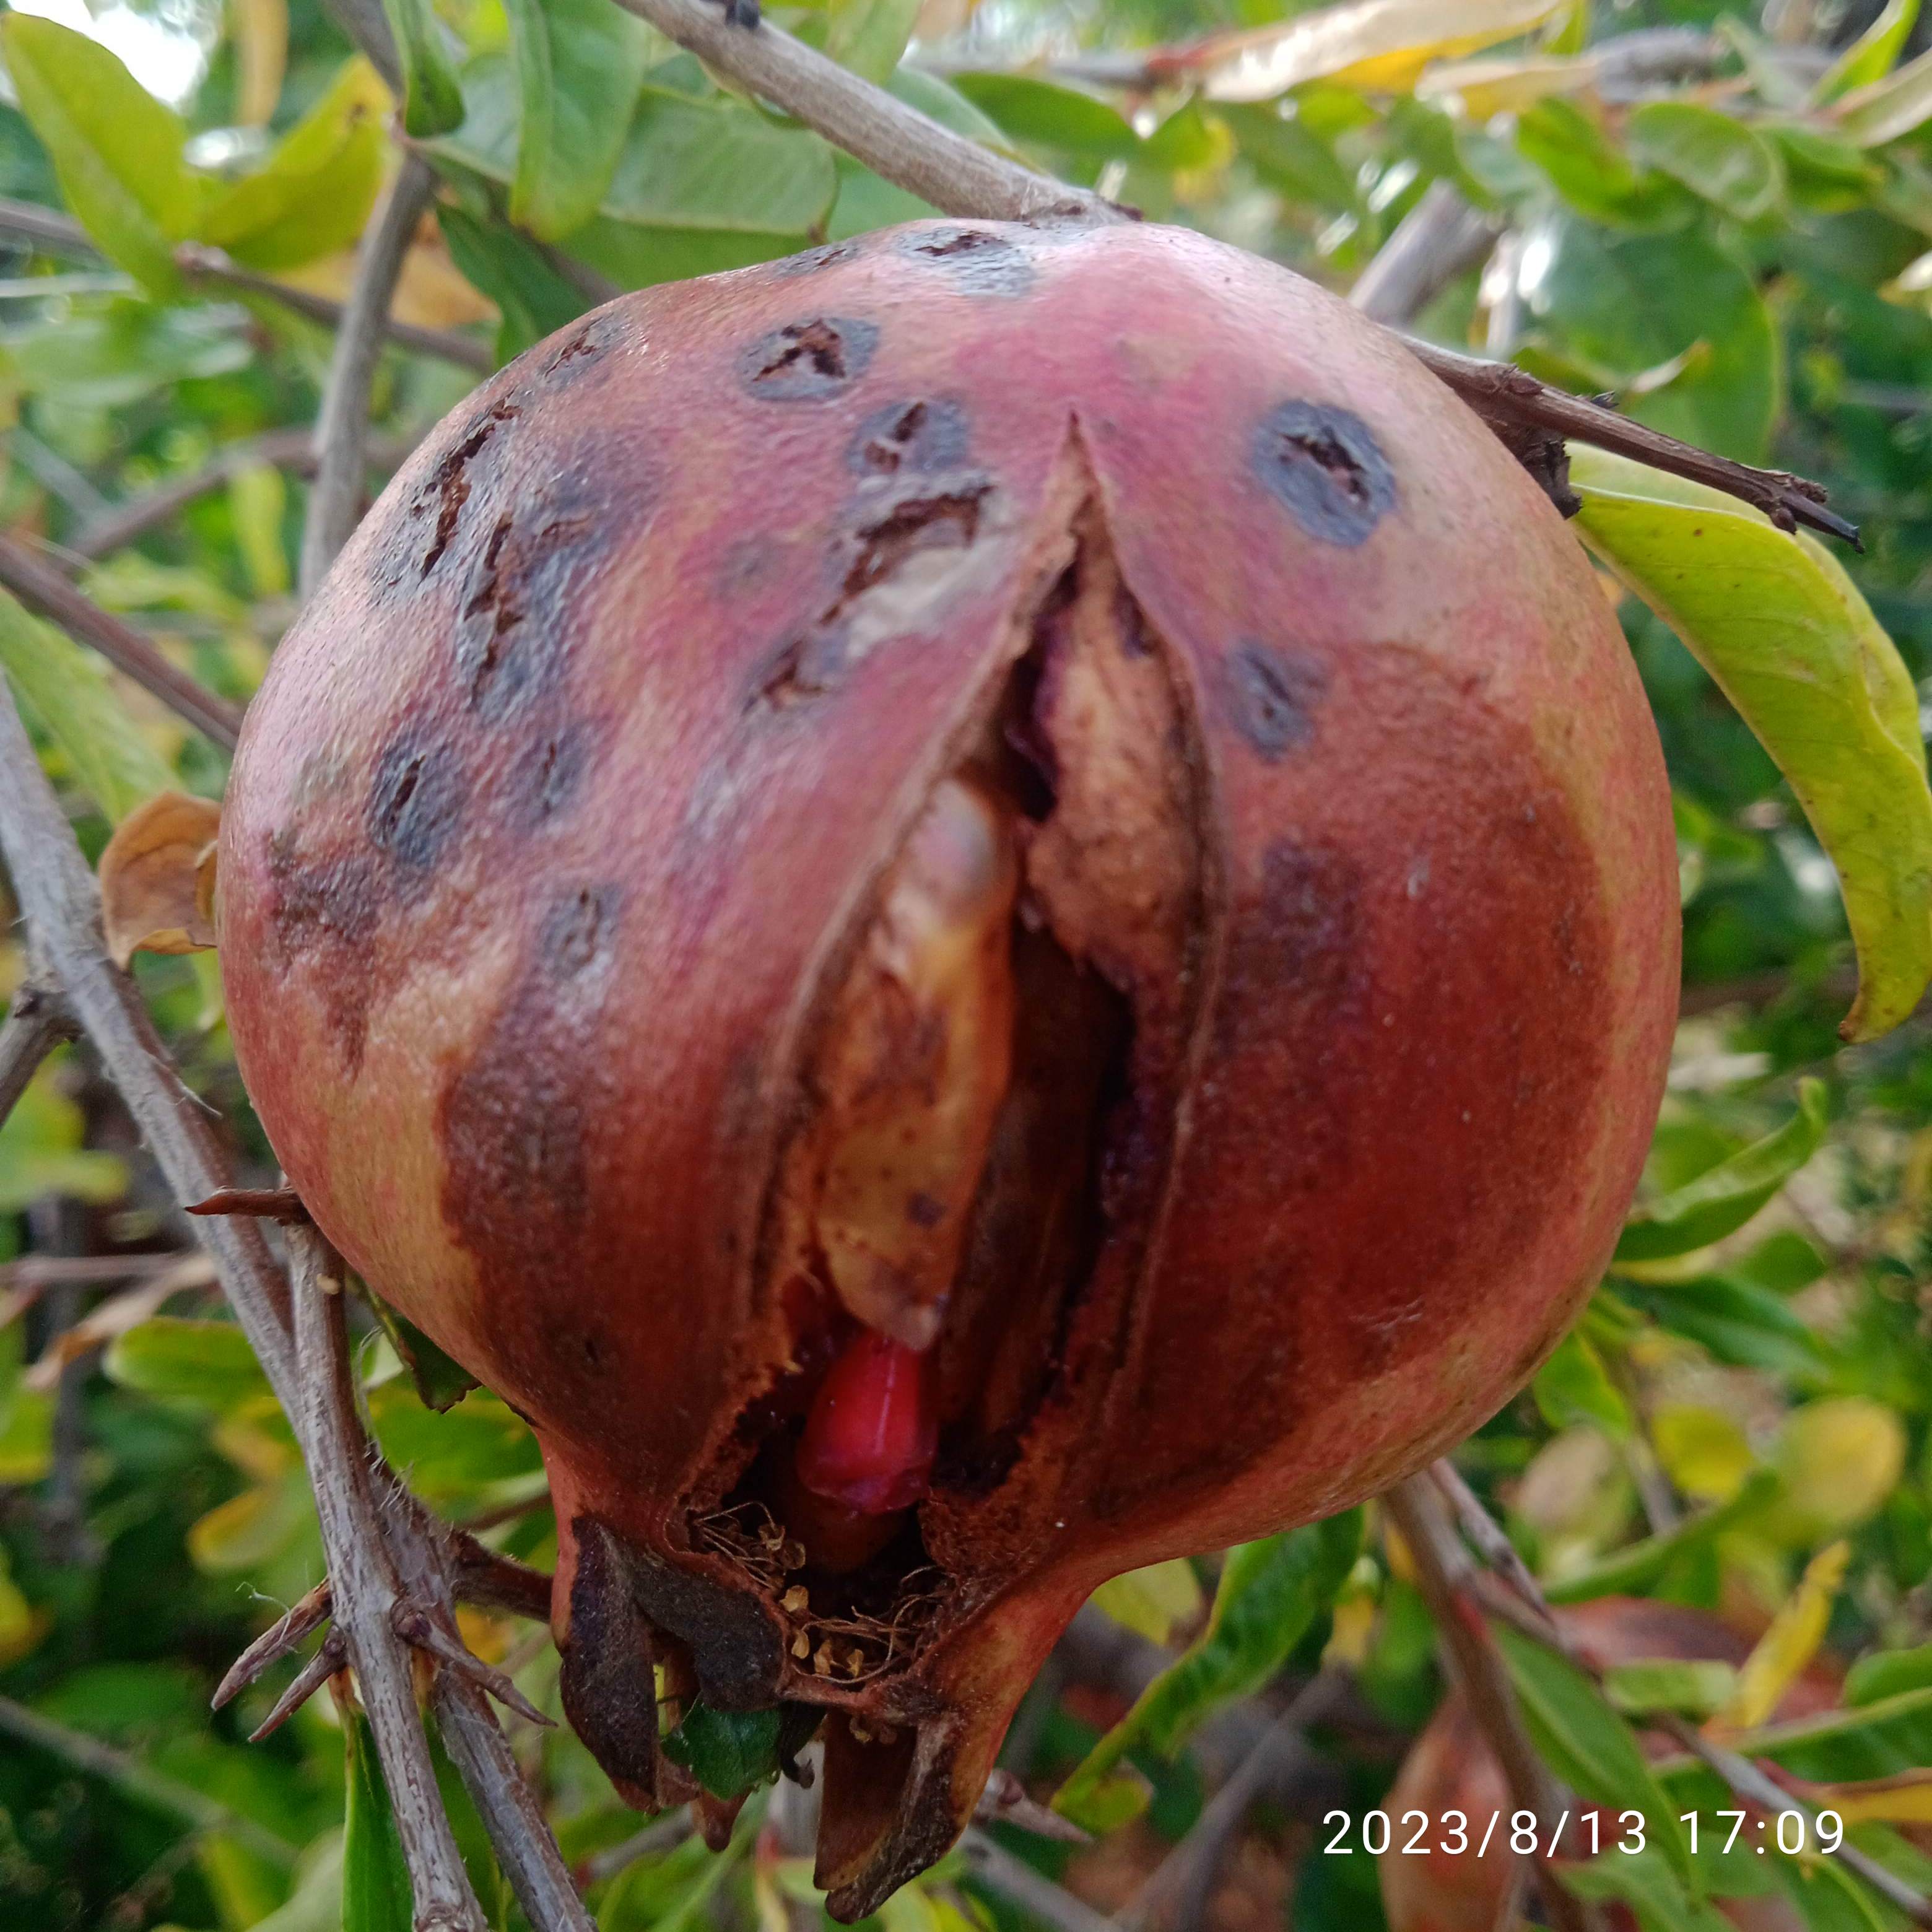
Label: Bacterial_Blight